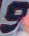
Number: 9